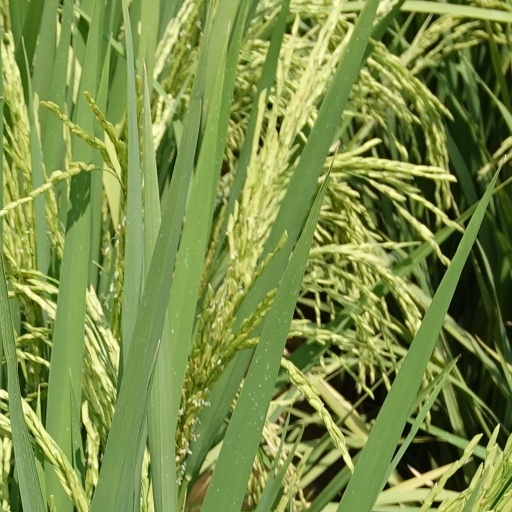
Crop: rice